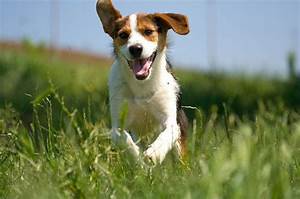
Label: dog